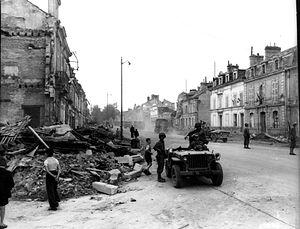
La poche de Falaise ou poche de Chambois - Mont-Ormel ou encore poche de Falaise-Argentan pour les Anglo-Saxons, fut le théâtre de la dernière opération de la bataille de Normandie pendant la Seconde Guerre mondiale. Cette opération se déroula du 12 au 21 août 1944 dans une zone située entre les quatre villes normandes de Trun, Argentan, Vimoutiers et Chambois pour s'achever près de Falaise.